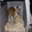
Label: deer